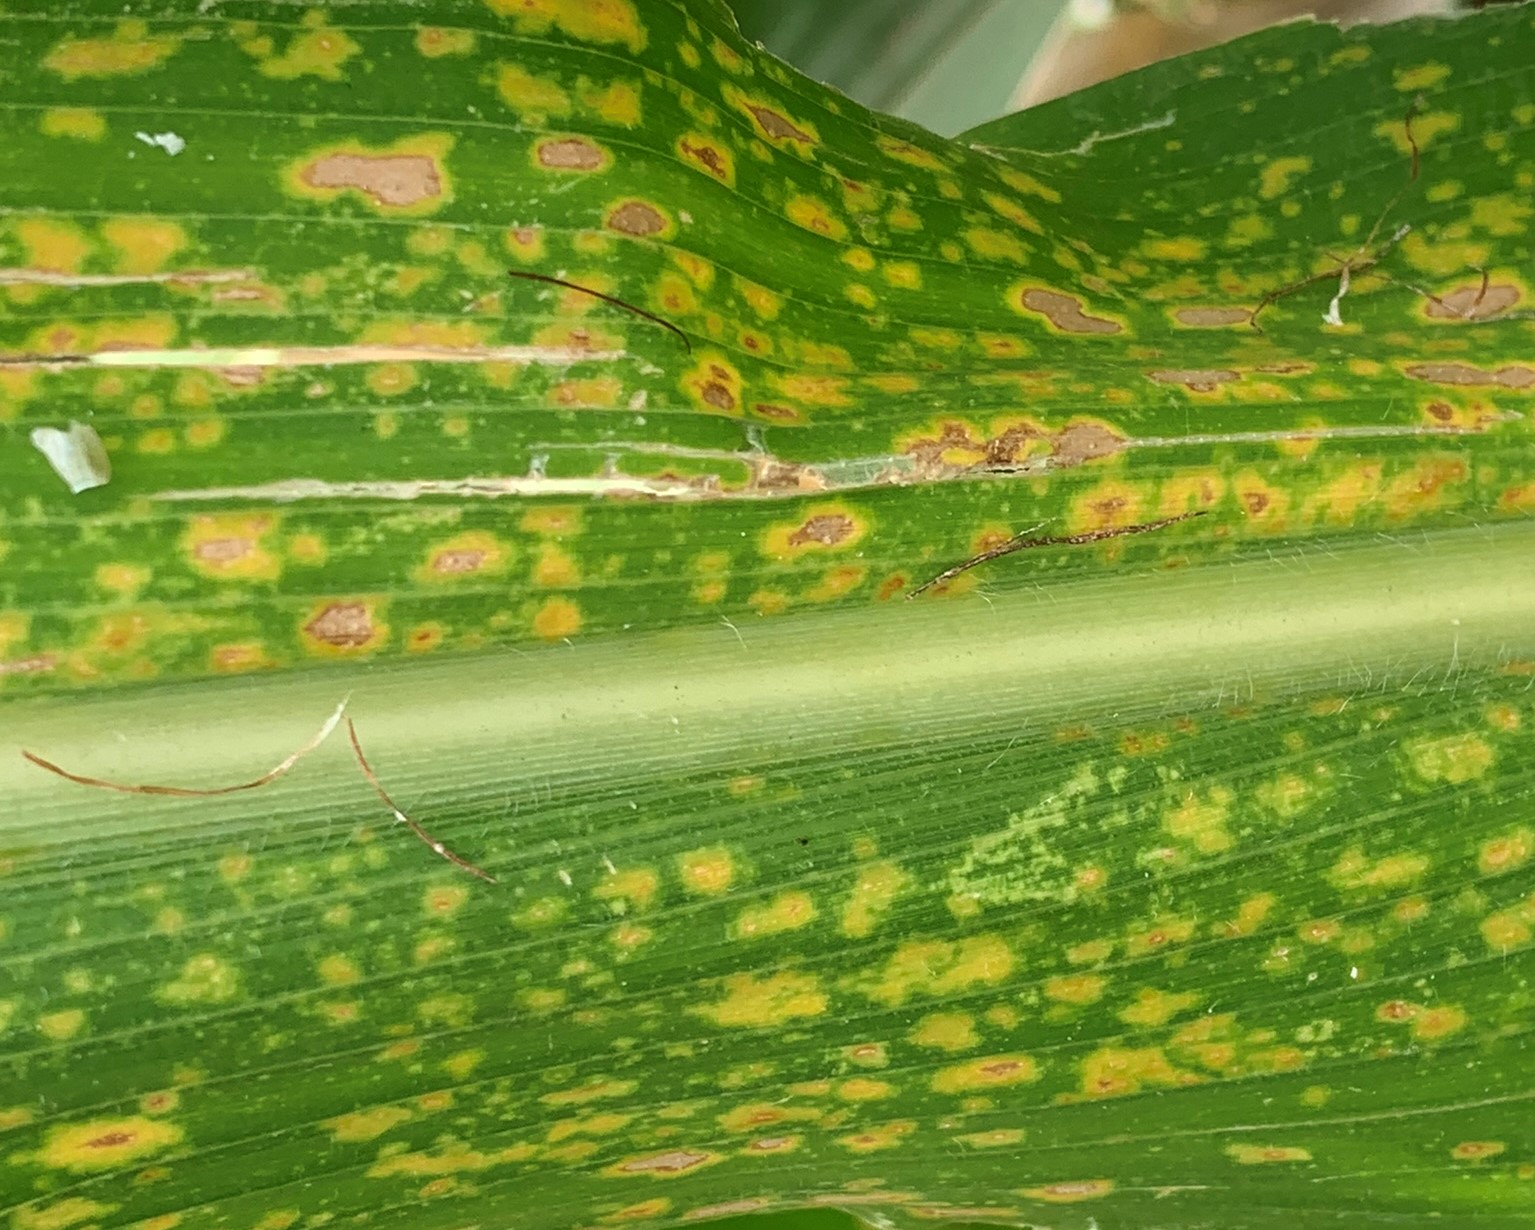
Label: MLN